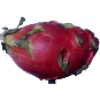
Label: Pitahaya Red 1